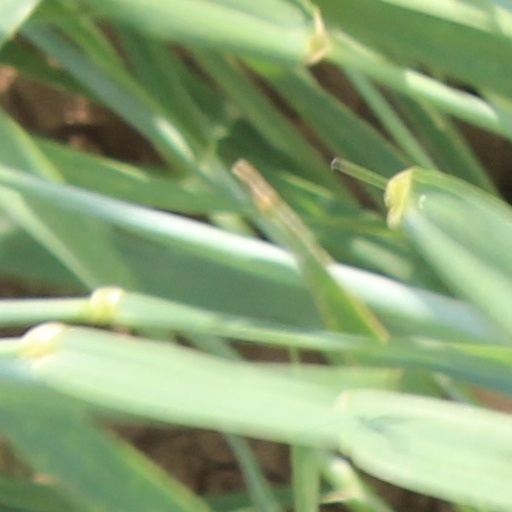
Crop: wheat